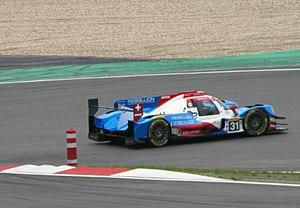
Les 6 Heures de Fuji 2017 est la septième manche du Championnat du monde d'endurance FIA 2017, du 13 au 15 octobre 2017 sur le Fuji Speedway à Oyama au Japon. La course est remportée par la Toyota TS050 Hybrid nᵒ 8 pilotée par Anthony Davidson, Sébastien Buemi et Kazuki Nakajima dans des conditions météorologiques difficiles.
Les 6 Heures de Bahreïn 2017 sont la neuvième et dernière manche manche du Championnat du monde d'endurance FIA 2017. Elles se sont déroulées du 16 novembre 2017 au 18 novembre 2017 sur le Circuit international de Sakhir. La course est remportée par la Toyota TS050 Hybrid nᵒ 8 pilotée par Anthony Davidson, Sébastien Buemi et Kazuki Nakajima.
Les 6 Heures de Mexico 2017 est la cinquième manche du championnat du monde d'endurance FIA 2017 et la 2ᵉ édition de l'épreuve. La course est remportée par la Porsche 919 Hybrid nᵒ 2 pilotée par Timo Bernhard, Brendon Hartley et Earl Bamber qui s'était élancée en pole position.